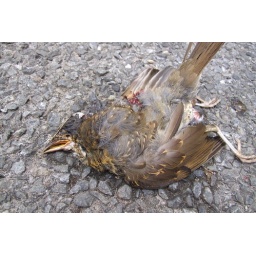
A deadbird on a road beside the river Tay